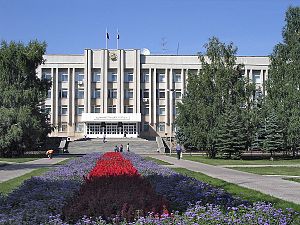
Sterlitamak
Sterlitamak er en by i Republikken Basjkortostan der ligger i Volgas føderale distrikt i Den Russiske Føderation. Byen har 280.233 indbyggere.